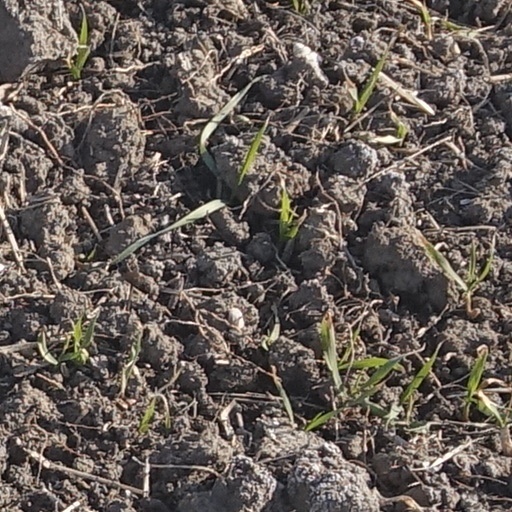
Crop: wheat